Joe Carolan

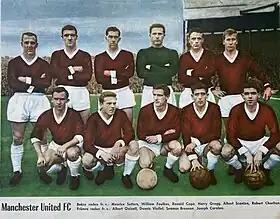
Manchester United F.C. in 1960 – from the left, standing: Maurice Setters, Bill Foulkes, Ronnie Cope, Harry Gregg, Albert Scanlon, Bobby Charlton. Front row: Warren Bradley, Albert Quixall, Dennis Viollet, Shay Brennan and "Joe Carolan".

Joseph Carolan (8 September 1937 – 26 September 2018) was an Irish professional footballer who played as a full-back in the Football League for Manchester United and Brighton & Hove Albion.